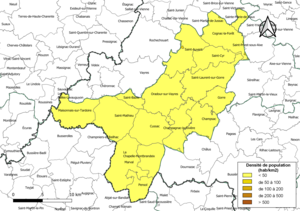
Carte des densités de population (millésimée 2016) des communes de la Communauté de communes Ouest Limousin, département de la Haute-Vienne, France. Composition au 1er janvier 2019.
La communauté de communes Ouest Limousin est une communauté de communes française, située dans le département de la Haute-Vienne, en région Nouvelle-Aquitaine. Elle est issue de la fusion au 1ᵉʳ janvier 2017 de deux intercommunalités : la communauté de communes de la Vallée de la Gorre et la communauté de communes des Feuillardiers.